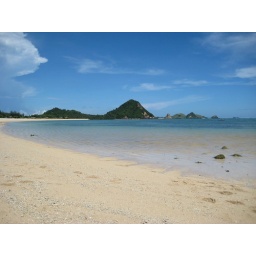
A sandy beach... The water is as clear as crystal. NB: Foto by Zhugeliang